Paul Ulrich Villard

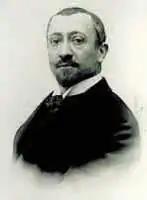
Villard, c. 1908

Paul Ulrich Villard (28 September 1860 – 13 January 1934) was a French chemist and physicist. He discovered gamma rays in 1900 while studying the radiation emanating from radium.